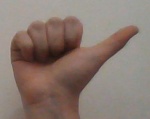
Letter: dhad